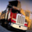
Label: truck